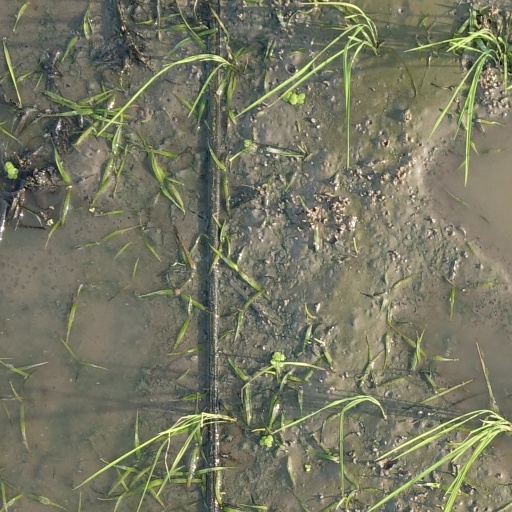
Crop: rice